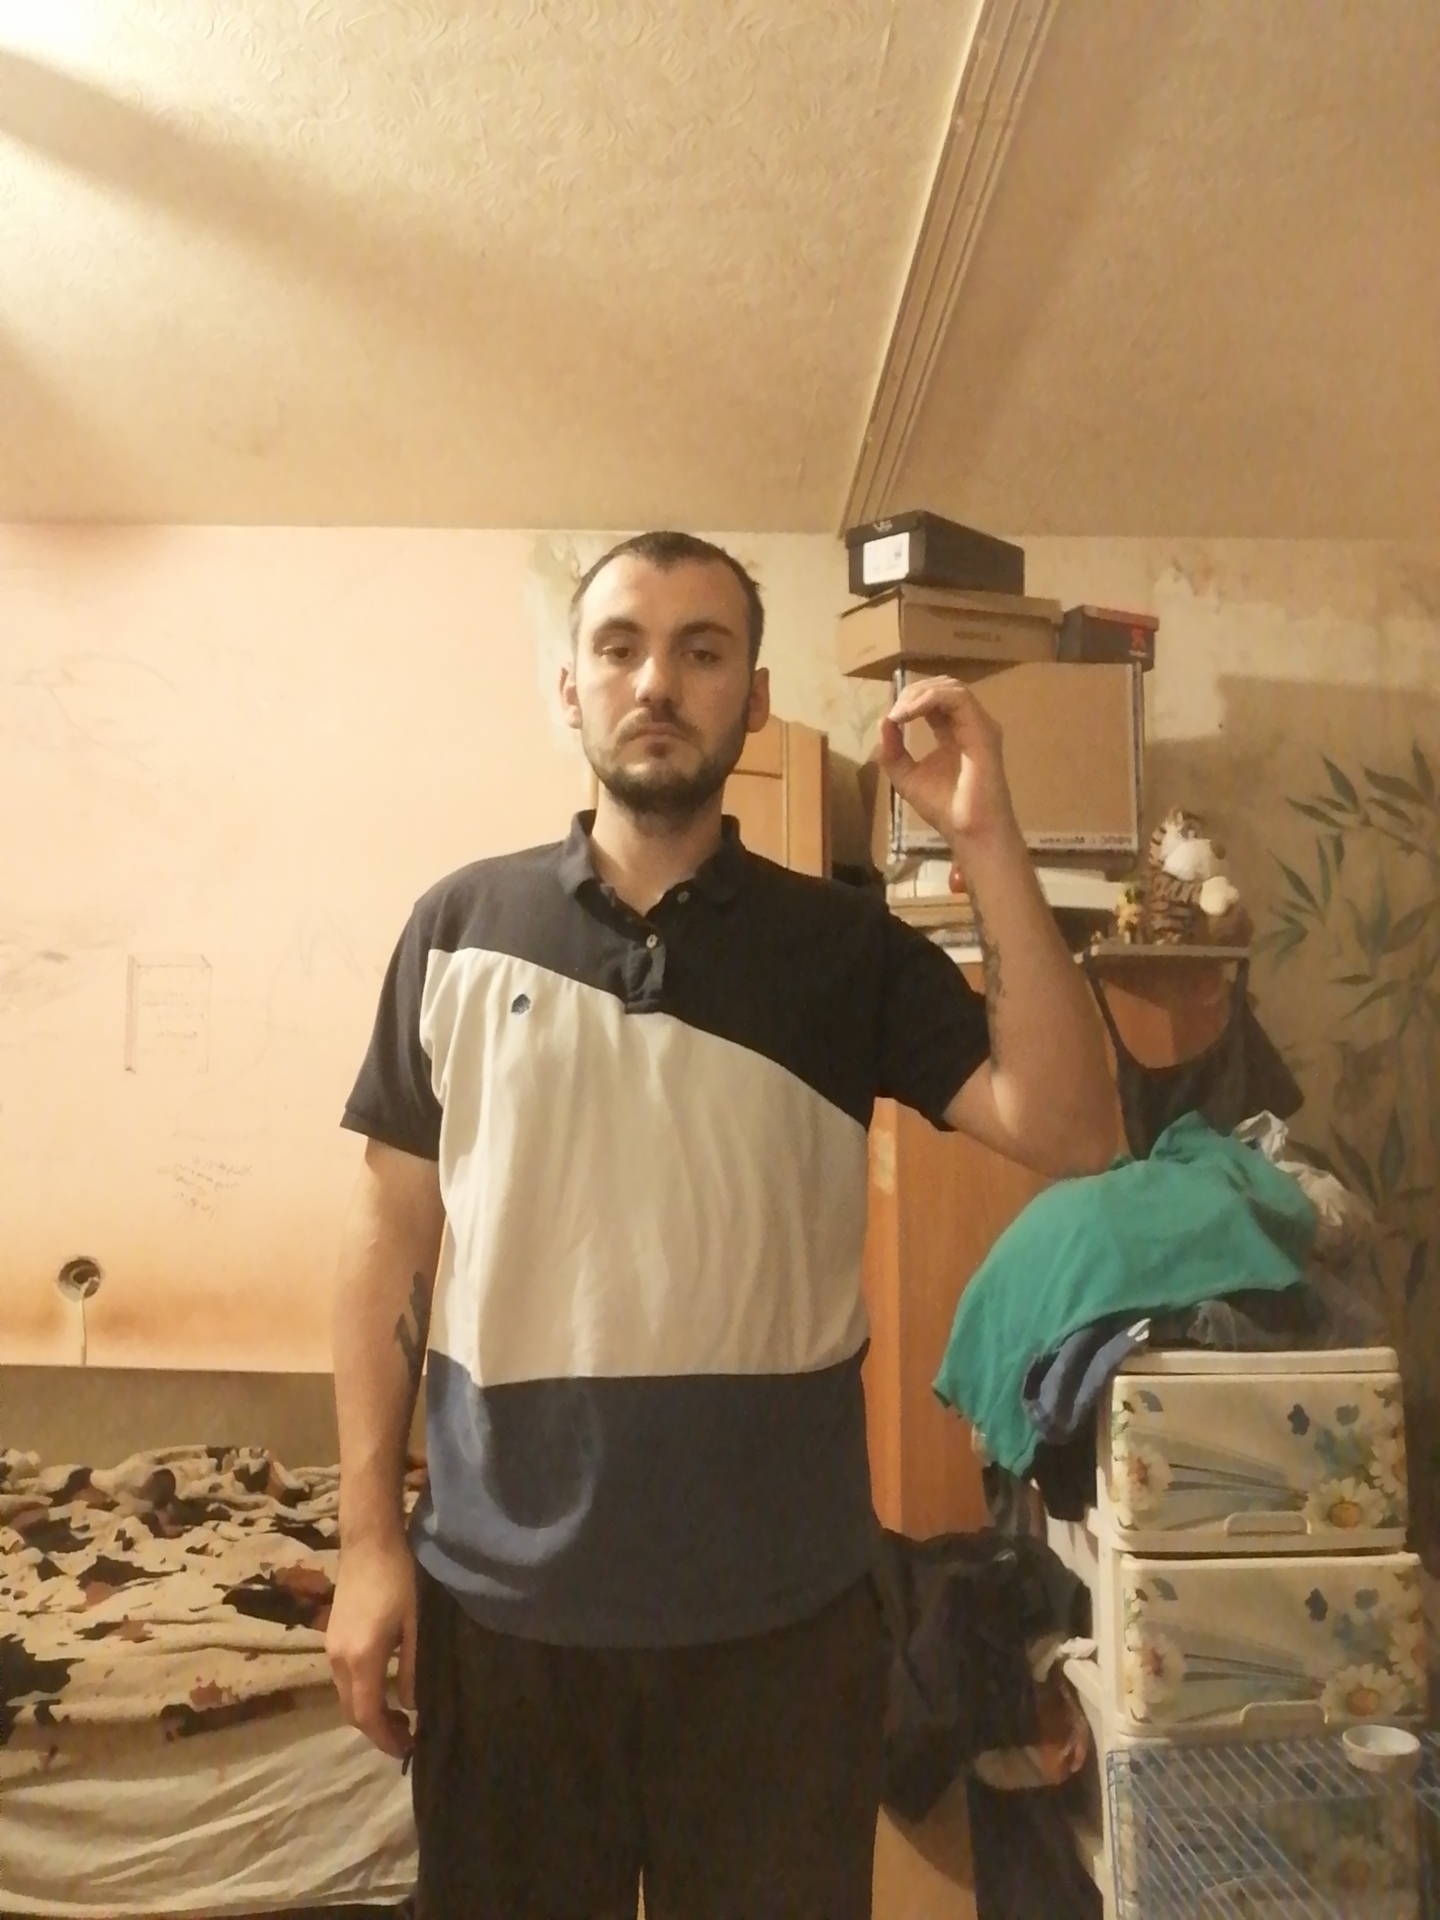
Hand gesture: grip